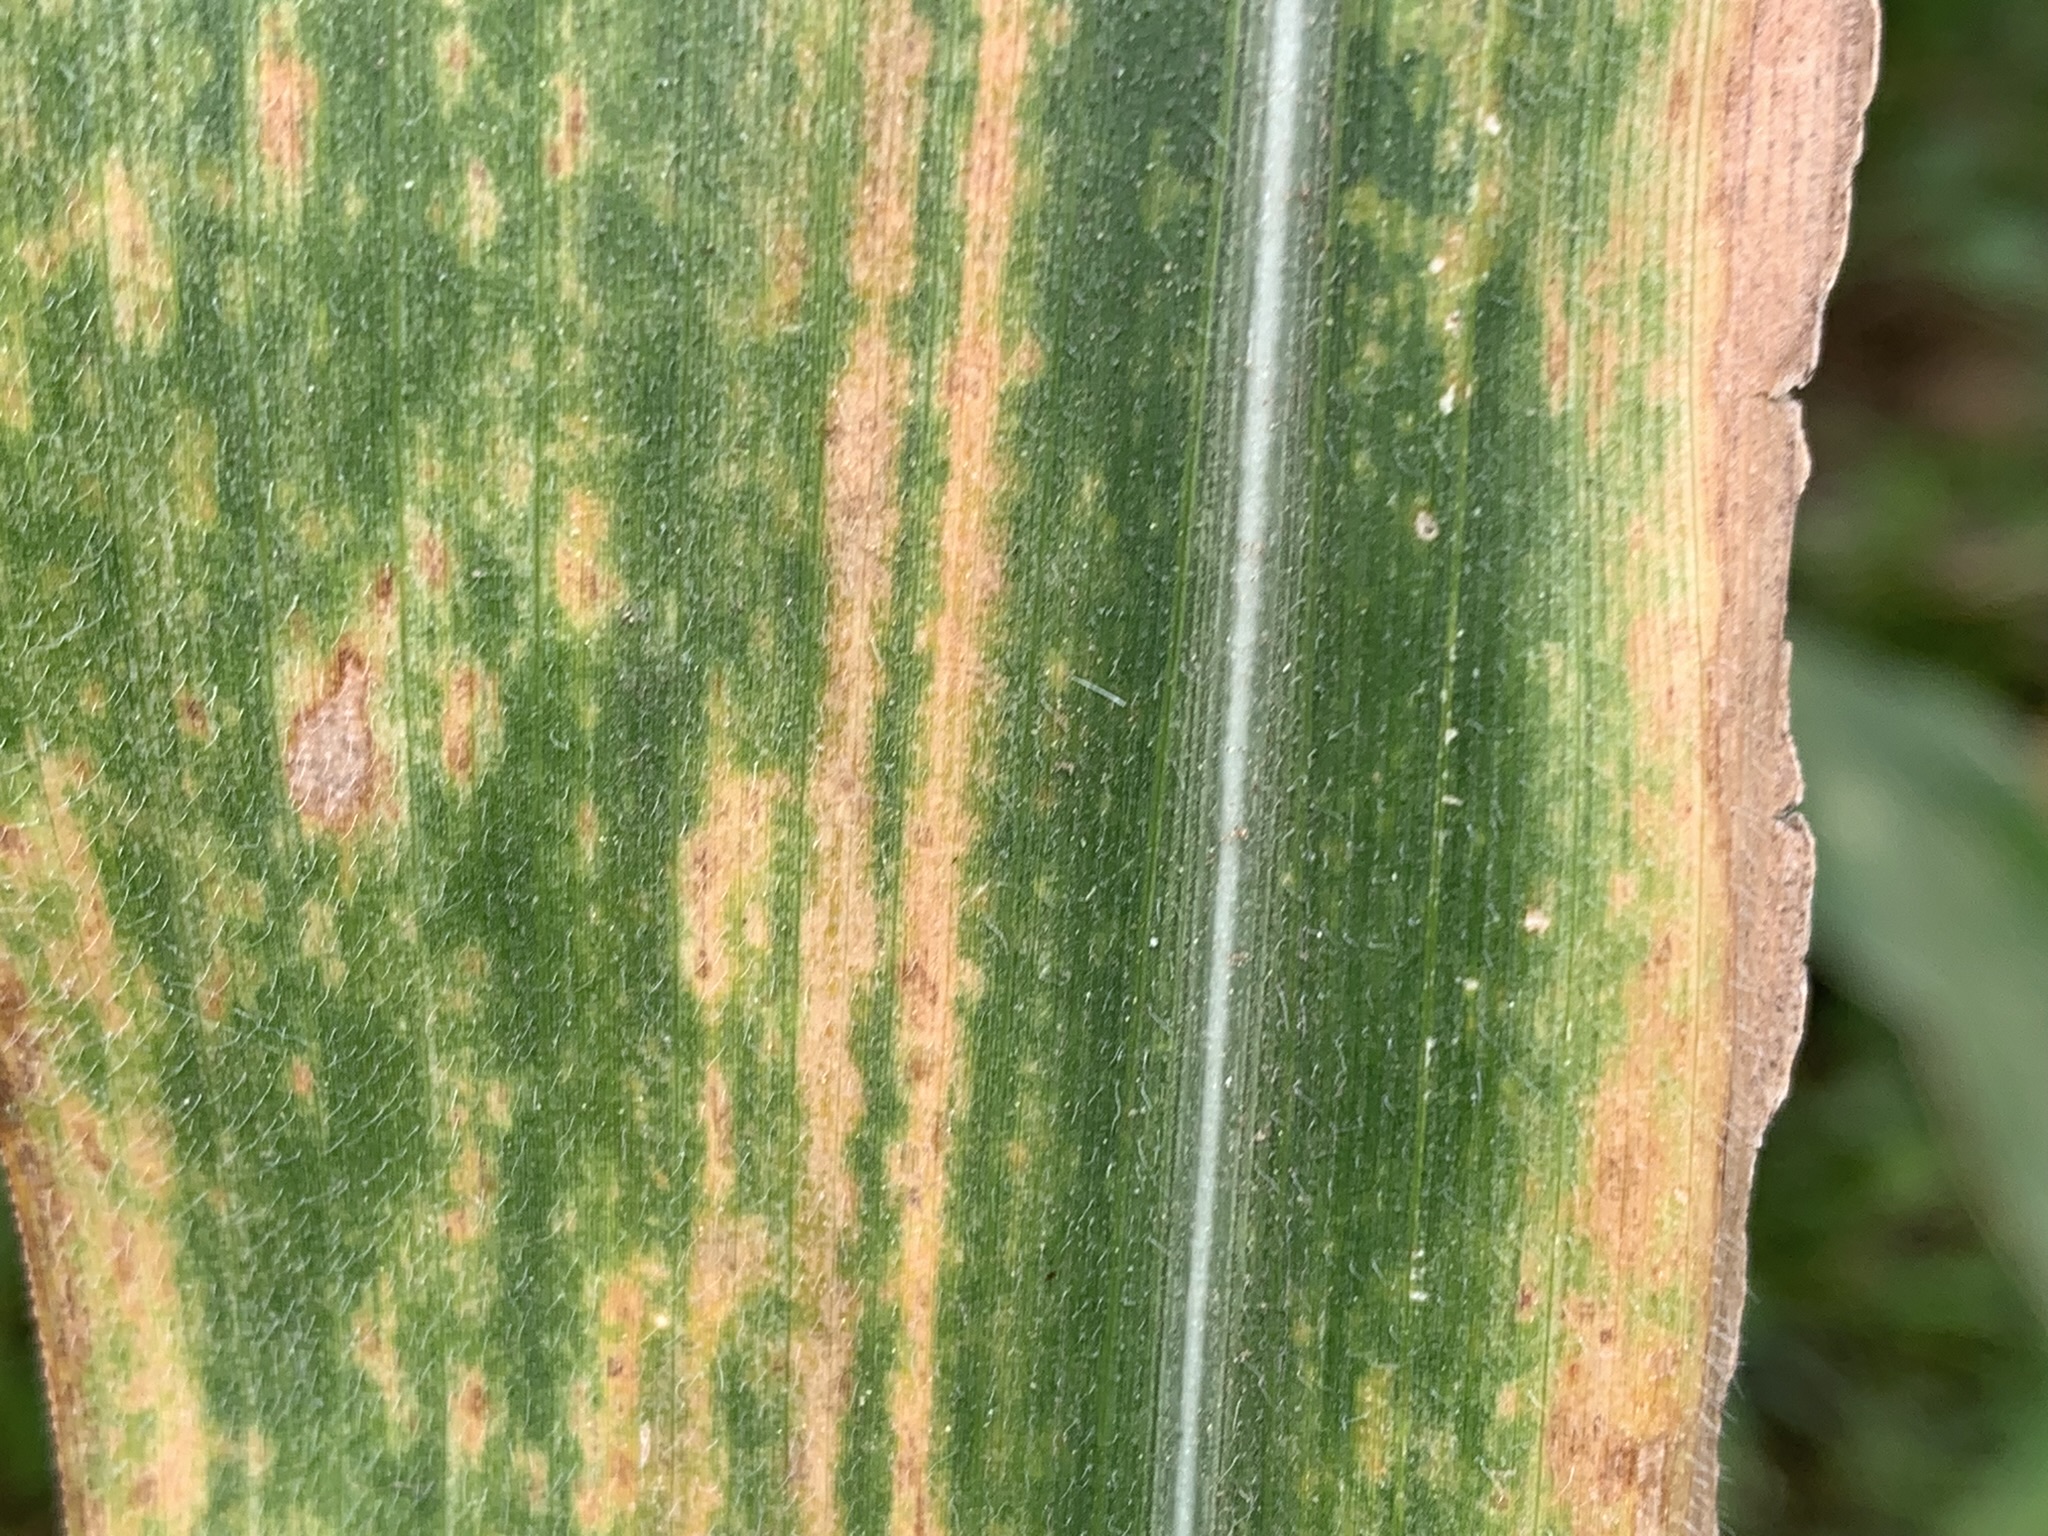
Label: MLN